Made in Australia (film)

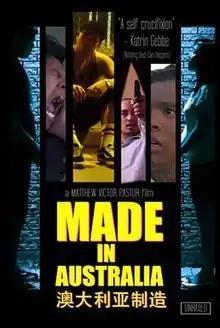
Poster

Made In Australia is an Australian feature film released in 2013. Filmed in Melbourne, Australia and Hong Kong on a microbudget. It was awarded 'Best Guerrilla Film' at the 14th Melbourne Underground Film Festival One of the film's core themes is the perception of Asian masculinity in the West. The film is one of the only Australian features to show full-frontal Asian male nudity in film, with the title credits "Made In Australia" appearing over Matthew Victor Pastor's genitalia.